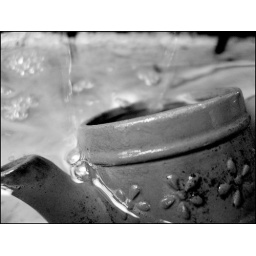
a small red clay pot in my fountain to diffuse the sound of the water, and it looks good.